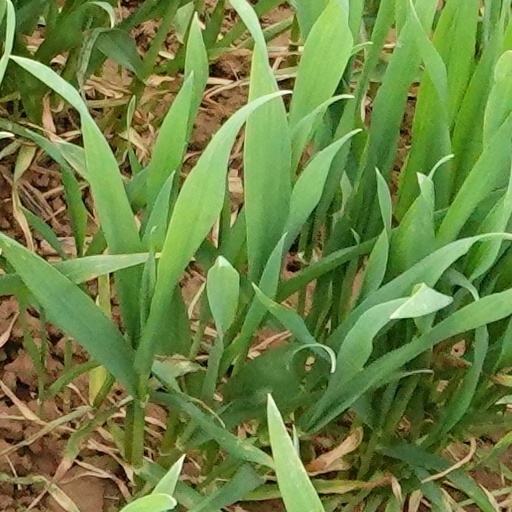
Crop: wheat